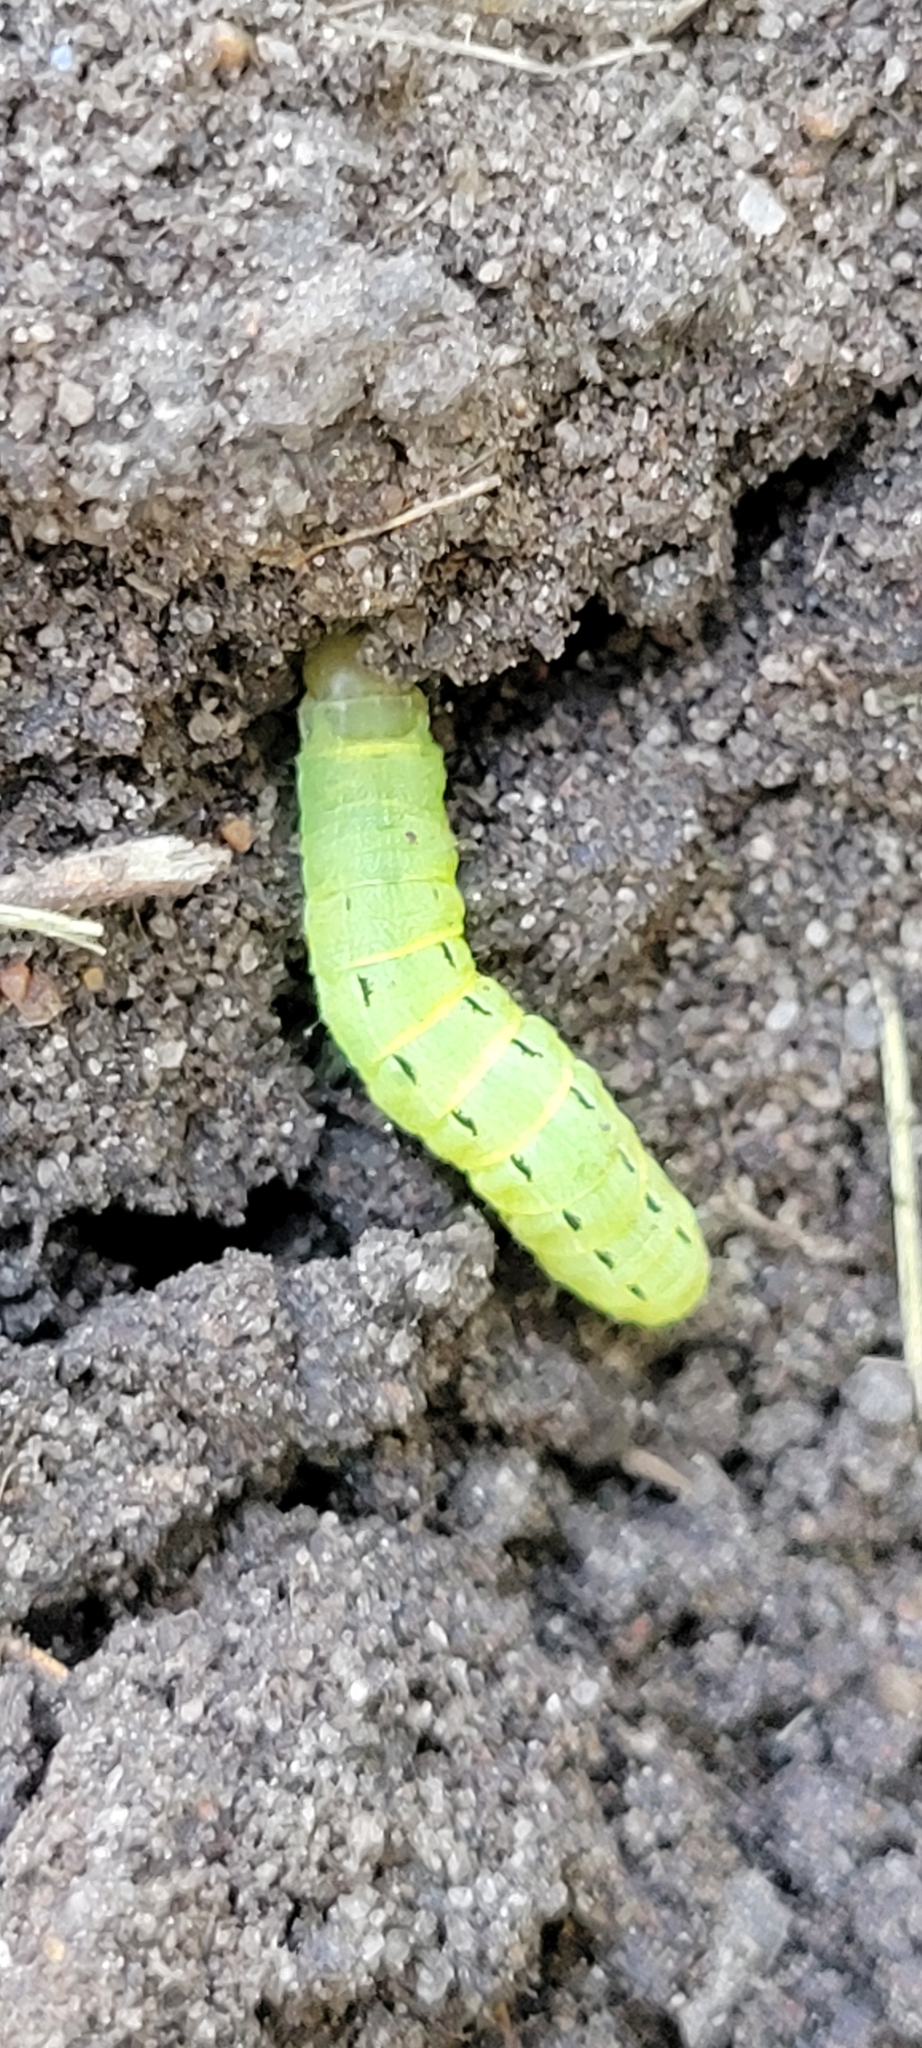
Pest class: cutworms